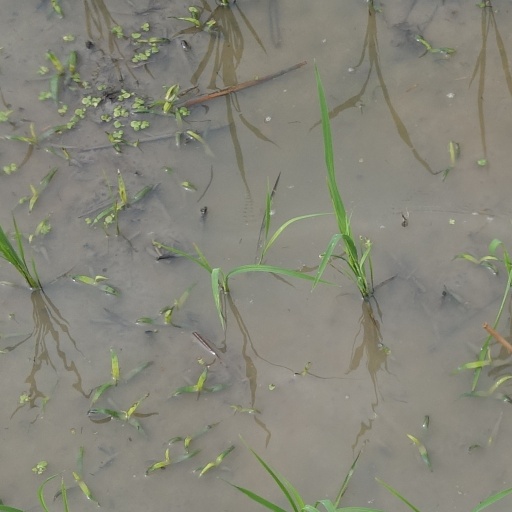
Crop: rice